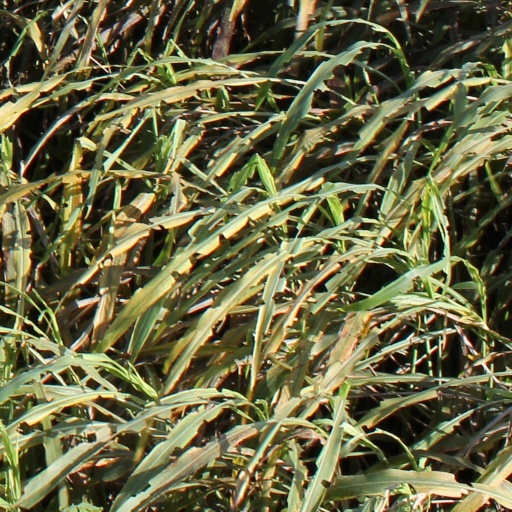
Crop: sorghum